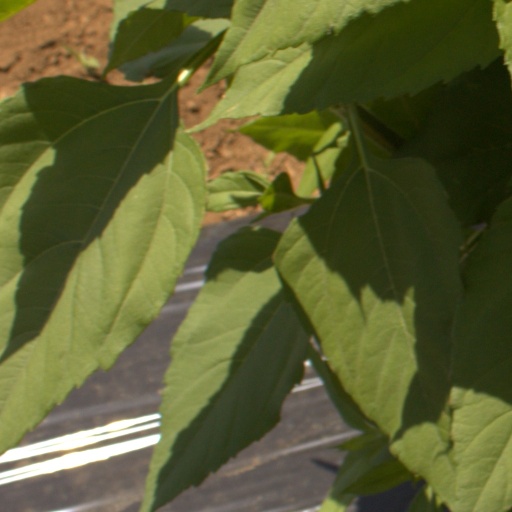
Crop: Jerusalem artichoke